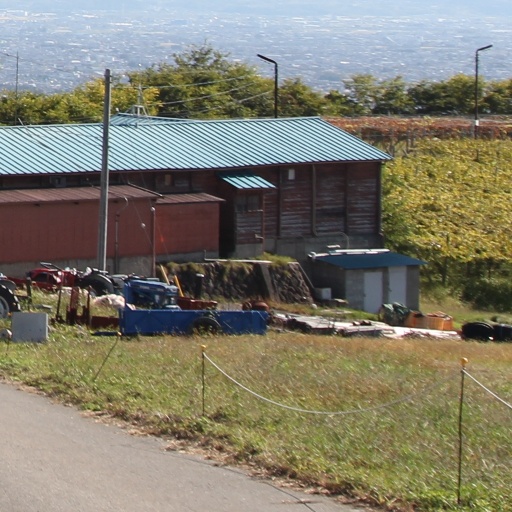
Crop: grape